Nationality Rooms

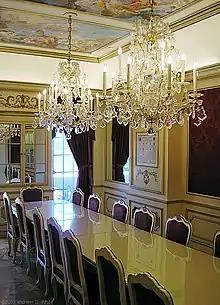
The Austrian Classroom

The Austrian Nationality Room represents the 18th-century era of the Austrian Empire during its age of enlightenment under Empress Maria Theresa and her son Joseph II and incorporates Baroque elements of the Haydnsaal in Schloss Esterházy at Eisenstadt where Joseph Haydn served as Kapellmeister from 1766 to 1778. Ceiling paintings depict scenes from Roman mythology similar to those in the Haydnsaal. The room features Lobmeyer crystal chandeliers, gilded white lacquer seminar furniture patterned after that in the formal dining hall of Vienna's Hofburg, royal red-tapestried walls, gold-leafed pilasters, and a parquet floor inlaid in a starburst design. Exhibits in the display cases in the room trace the development of the multinational Austrian Empire and the birthplaces of representative Austrian composers born within its borders between the years 1000 and 1918.